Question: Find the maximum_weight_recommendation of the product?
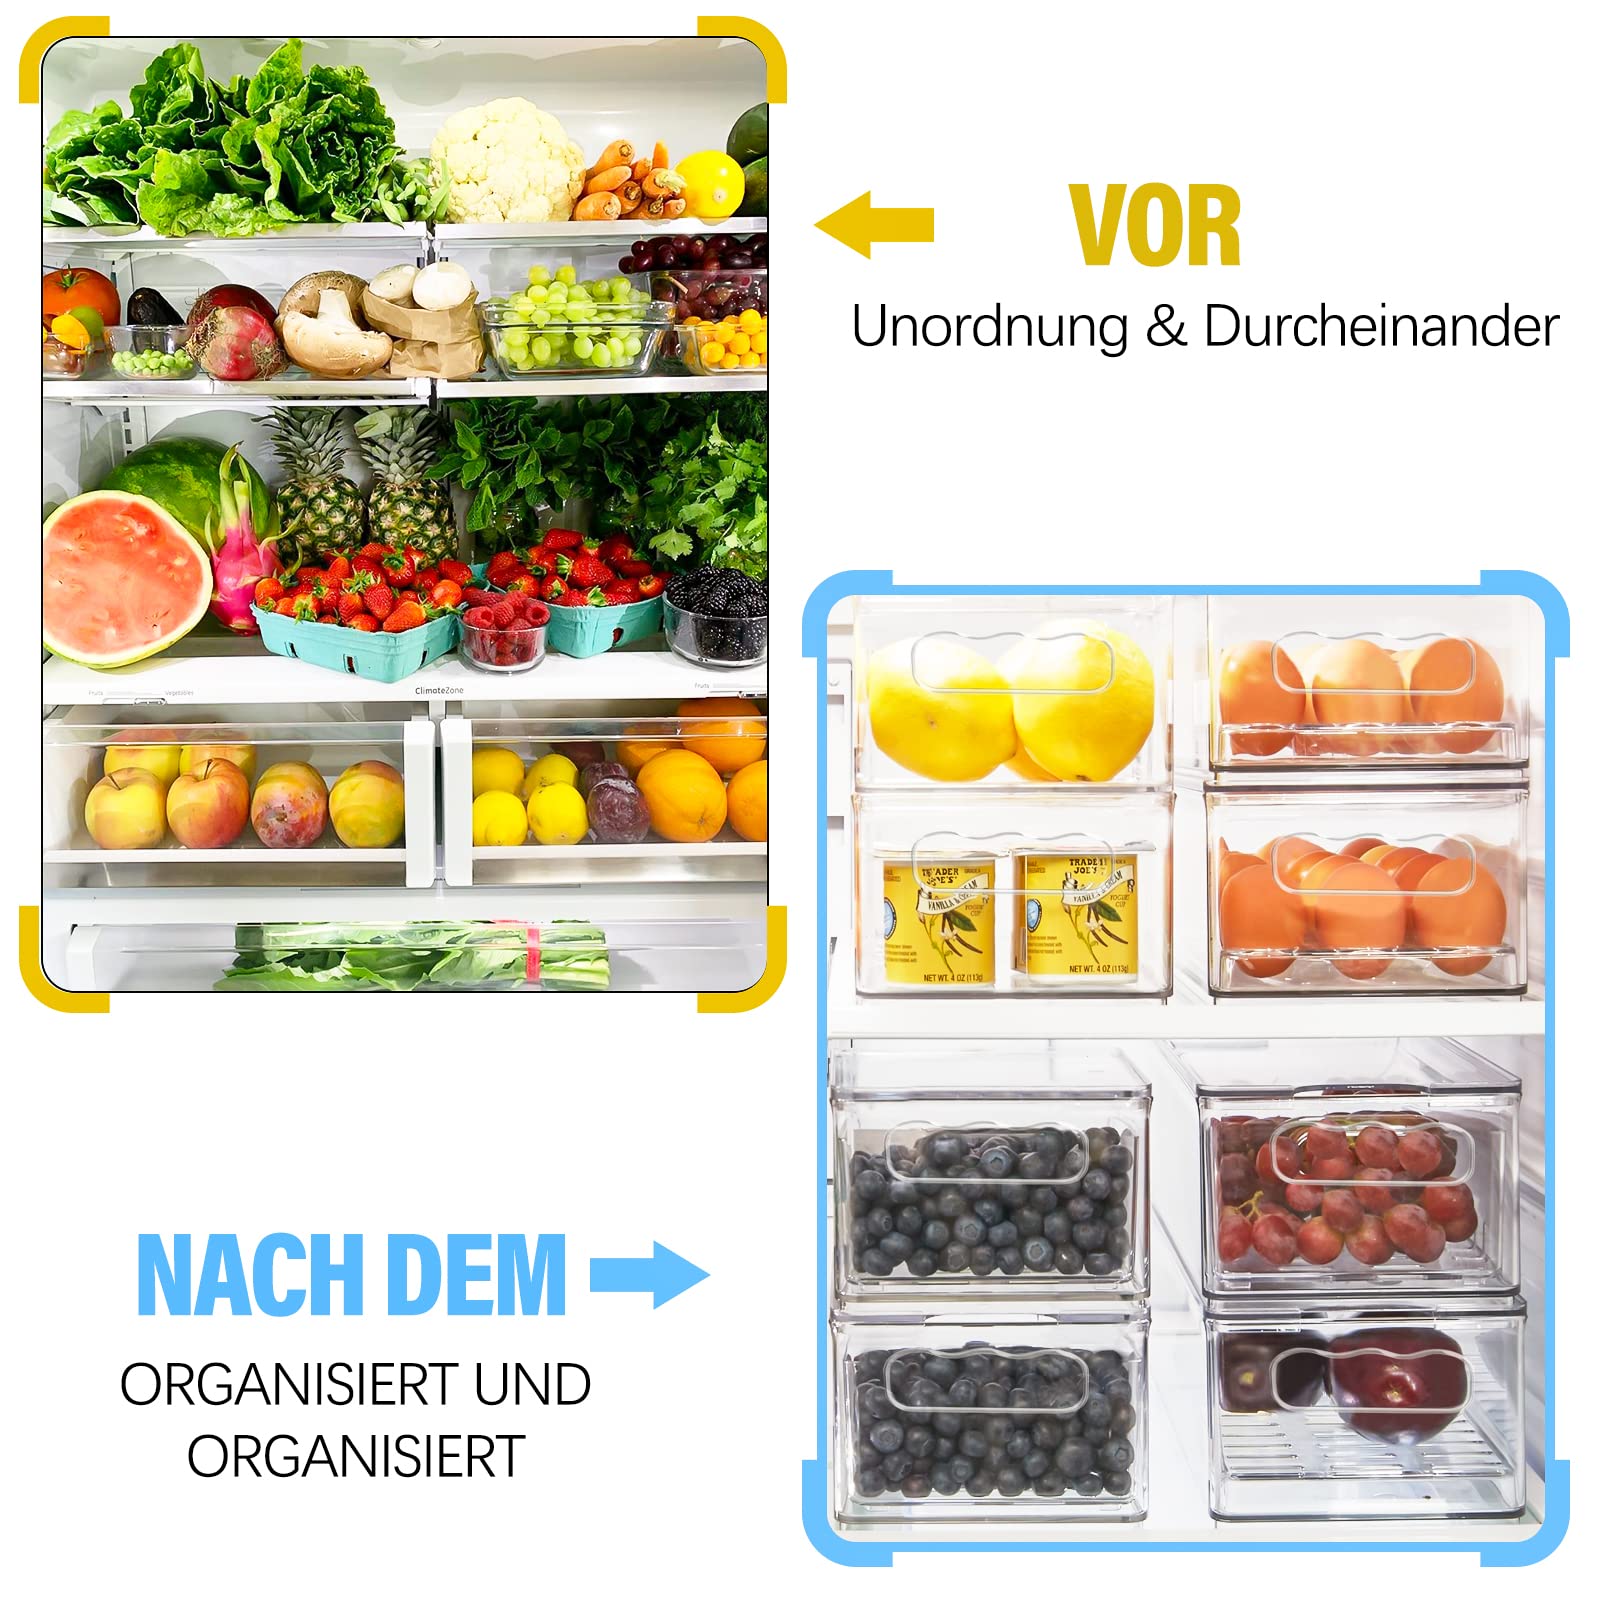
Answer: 4.0 ounce